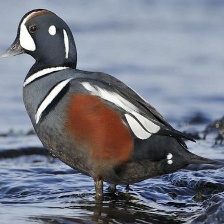
Species: HARLEQUIN DUCK
Scientific name: HISTRIONICUS HISTRIONICUS
ImageNet parent category: drake